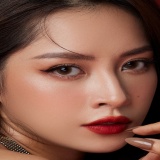
diễn viên Chi Pu